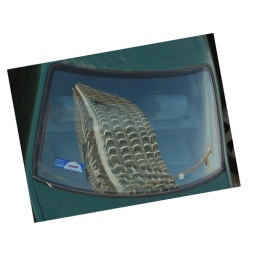
Love this shot :) Taken in Tel Aviv on a bridge that used to be over train tracks.